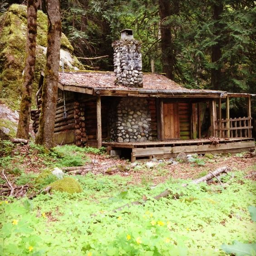
an old cabin in the wood .